Tākaka

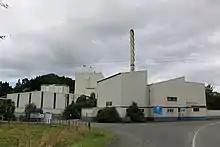
Fonterra dairy factory in Tākaka (2021)

There is also a small Fonterra factory located in the township of Tākaka that produces skim milk powder. There are 83 dairy farms supplying the factory, which can process about a day into skim milk powder. Cream is produced as a by-product, and is shipped to the Clandeboye factory for further processing. The $80 million Takaka dairy factory was damaged by a fire in 2005. More than 60 firefighters battled the fire, which was caused by contractors completing welding work. It has subsequently been rebuilt. In 2009, it was reported that it employed nearly 50 staff and contributed $3 million in wages to the local economy.